Prince Xavier of Bourbon-Parma

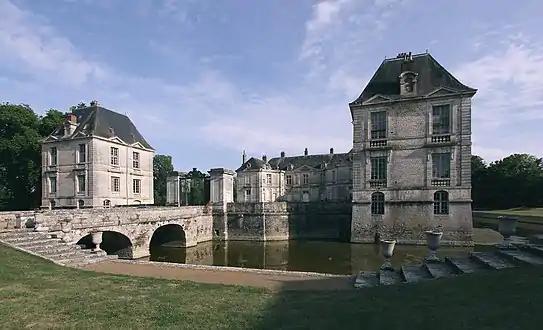
Lignières castle

Having returned to health, in late summer of 1945 prince Xavier testified at the trial of Pétain; his account was largely favorable for the marshal. In December he clandestinely entered Spain for a few days. In a series of meetings held mostly in San Sebastián, the regent and the Carlist executive agreed re-organisation basics of the Carlist structures. Don Javier fully confirmed the authority of Fal Conde and affirmed the intransigent political line, formulated in a 1947 document known as "La única solución". It was based on non-collaborative though also non-rebellious stand versus Francoism, refusal to enter into dynastic negotiations with the Alfonsine branch, and hard line versus those who demonstrated excessive support for own Carlist royal candidates, even if theoretically they did not breach loyalty to Don Javier’s regency. With the rank and file Don Javier communicated by means of manifestos, read during Carlist feasts and urging loyalty to Traditionalist values. He also pretended to headship of the Borbon-Parmas.